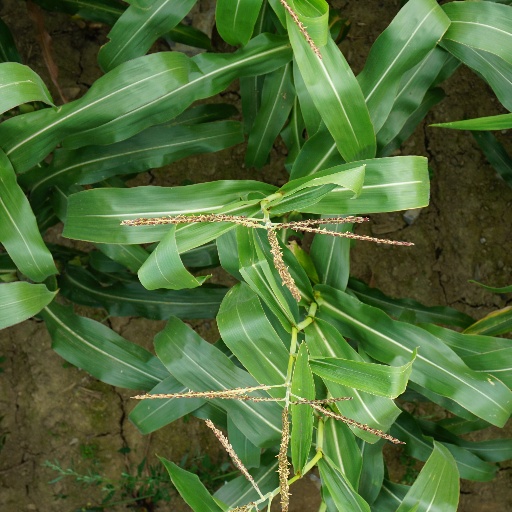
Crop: maize; corn